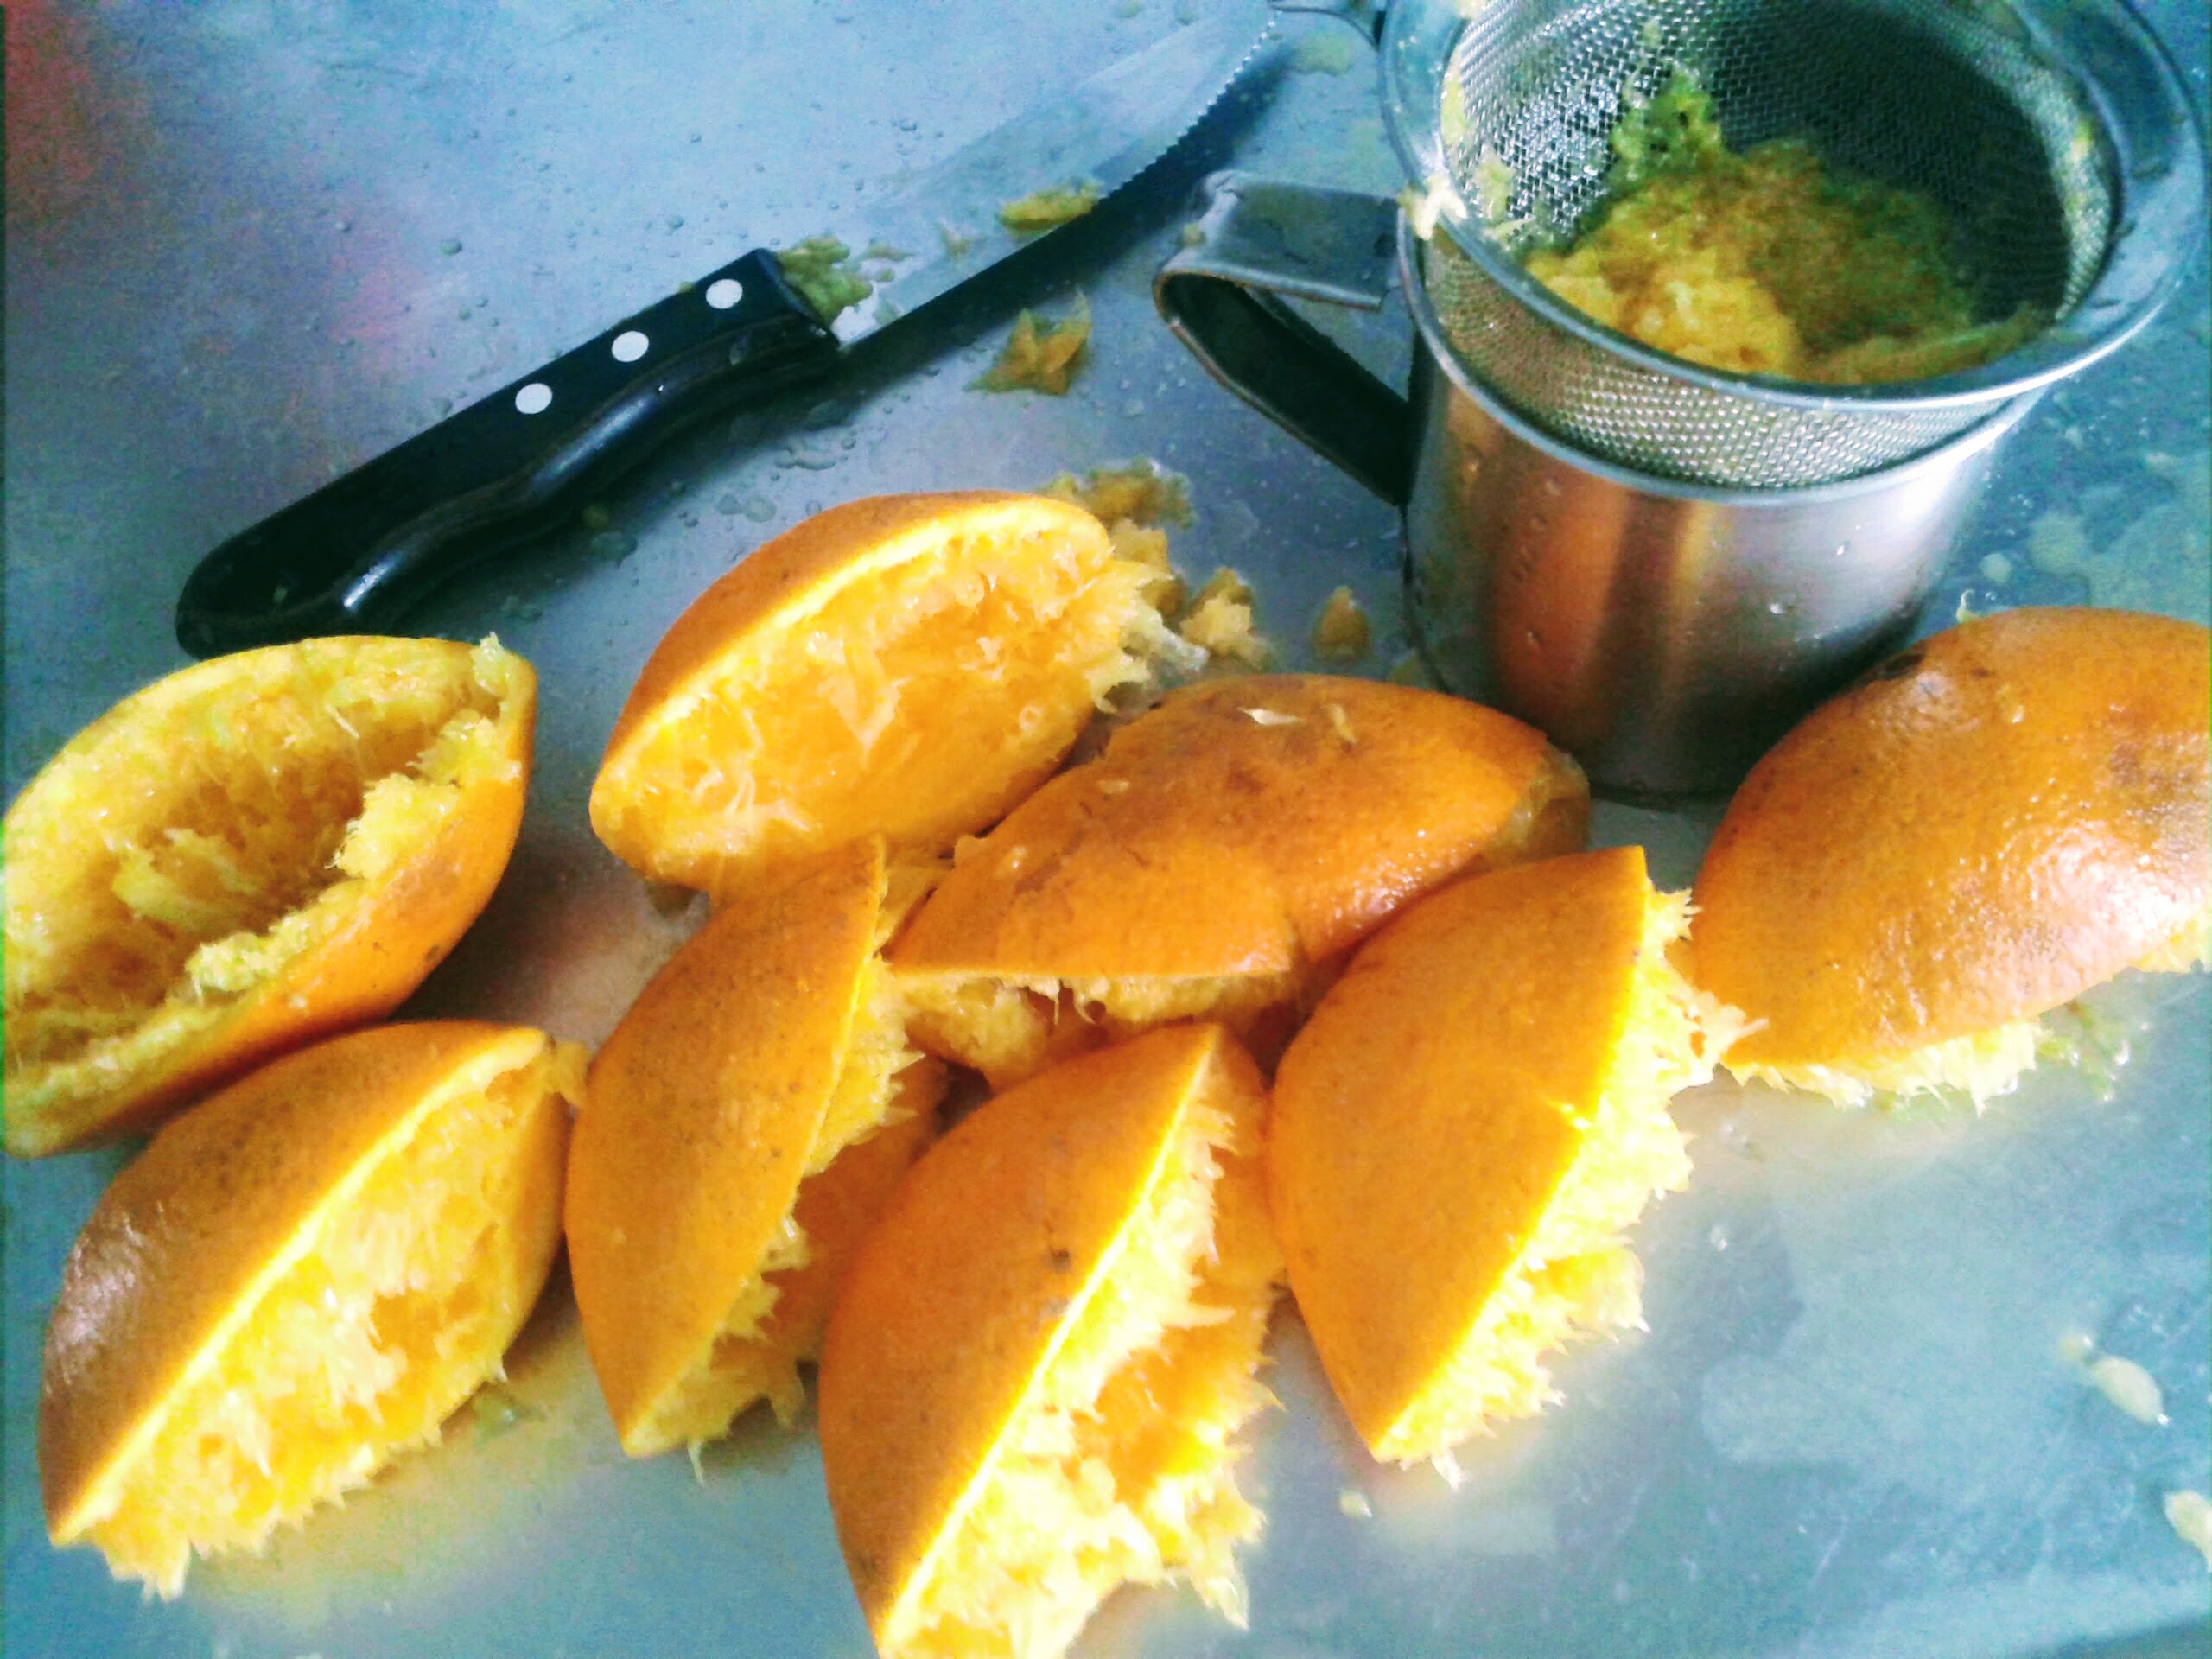
orange, juice, food, yellow, ingredient, produce, fruit, kitchen utensil, kitchen knife, natural foods, snack, breakfast, plate, vegetarian food, superfood, recipe, bowl, meal, fast food, staple food, cutlery, citrus, bun, baked goods